The Birth of a Nation

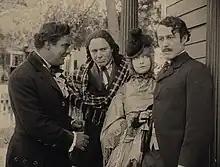
George Siegmann, Ralph Lewis, Lillian Gish, and Henry B. Walthall in a scene of the film

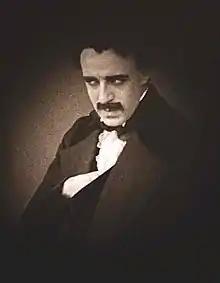
Raoul Walsh as John Wilkes Booth

In 1911, the Kinemacolor Company of America produced a lost film in Kinemacolor titled "The Clansman". It was filmed in the southern United States and directed by William F. Haddock. According to different sources, the ten-reel film was either completed by January 1912 or left uncompleted with a little more than a reel of footage. There are several speculated reasons why the film production failed including unresolved legal issues regarding the rights to the story, financial issues, problems with the Kinemacolor process, and poor direction. Frank E. Woods, the film's scriptwriter, showed his work to Griffith, who was inspired to create his own film adaptation of the novel, titled "The Birth of a Nation".